Mahnomen City Hall

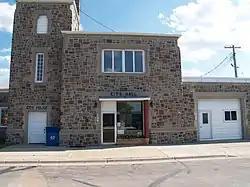
Mahnomen City Hall from the north

Mahnomen City Hall is a 1937 fieldstone Moderne municipal center built by the Works Progress Administration at 104 West Madison Avenue, Mahnomen, Minnesota, United States.